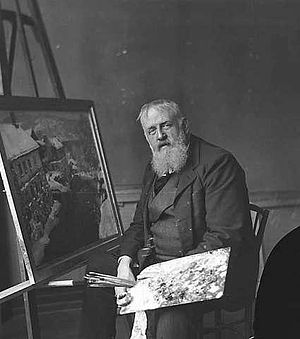
Frits Thaulow / Udmærkelser
Frits Thaulow i arbejde med maleri
Frits Thaulow var en norsk landskabsmaler.